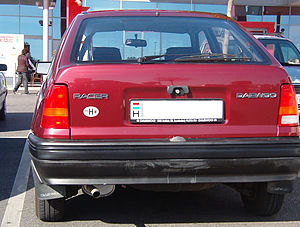
Daewoo Racer
Daewoo Racer hatchback (1986-1994)
Daewoo Racer, i Australasien mest Daewoo 1.5i, var en personbil fra bilfabrikanten Daewoo. Modsat navnet var bilen ikke en sportsvogn, men derimod en licenskopi af Opel Kadett E. Den oprindelige Daewoo Racer solgtes ikke i Vesteuropa, men derimod hovedsageligt i Østeuropa. Også den i Vesteuropa under navnet Daewoo Nexia solgte model, en optisk modificeret version af Kadett E, blev i Østeuropa i nogle sedanversioner solgt som Racer eller Super Racer.